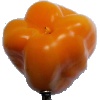
Label: yellow_pepper